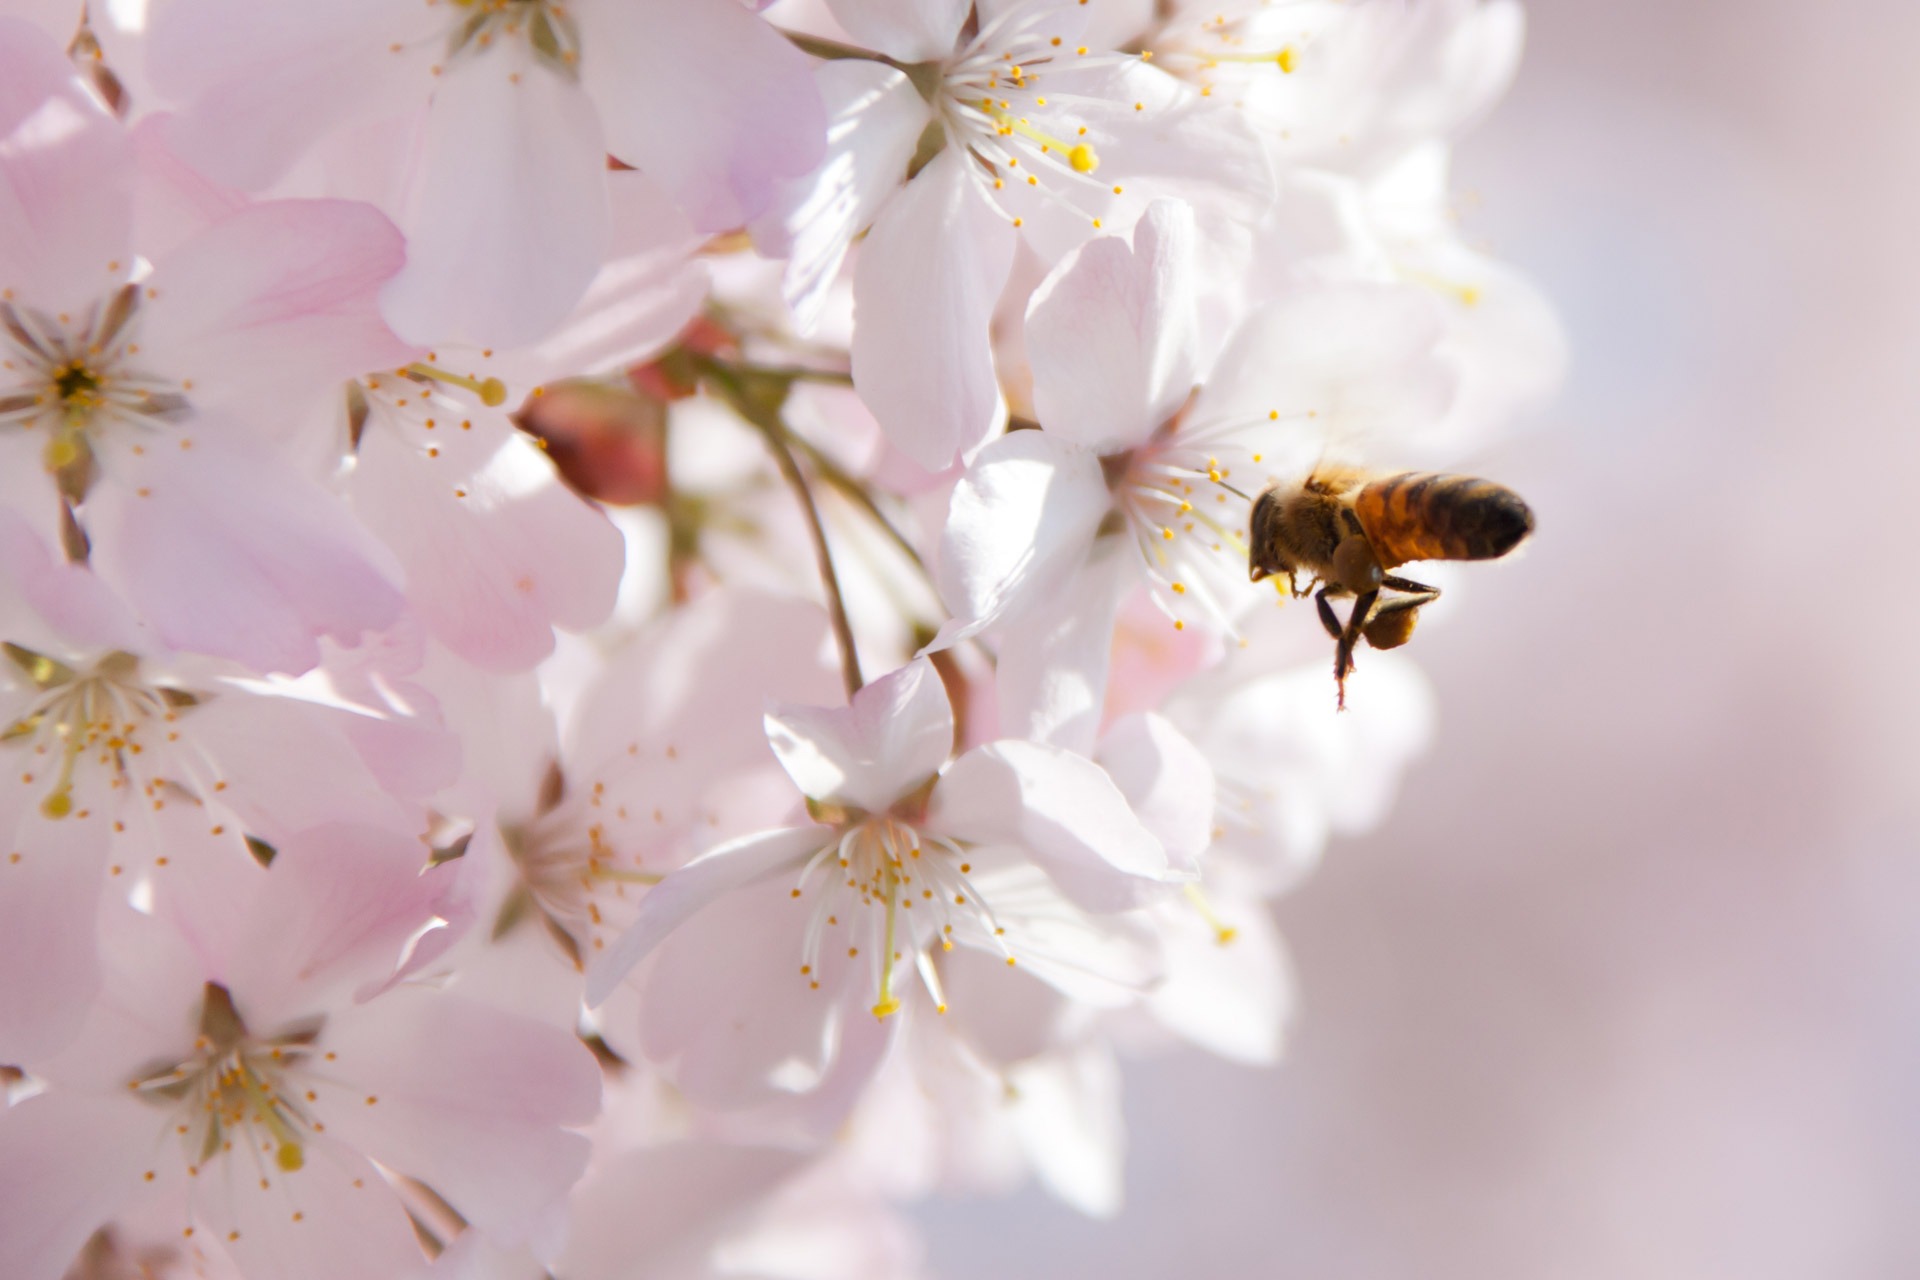
nature, branch, blossom, plant, flower, petal, animal, honey, floral, pollen, pollination, spring, produce, insect, pollinate, pink, flora, season, cherry blossom, close up, bee, cherry, nectar, pollinating, macro photography